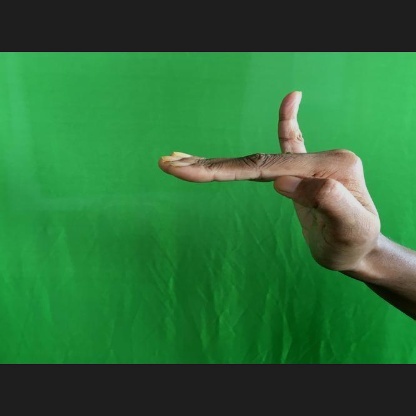
Mudra: Hamsapaksha